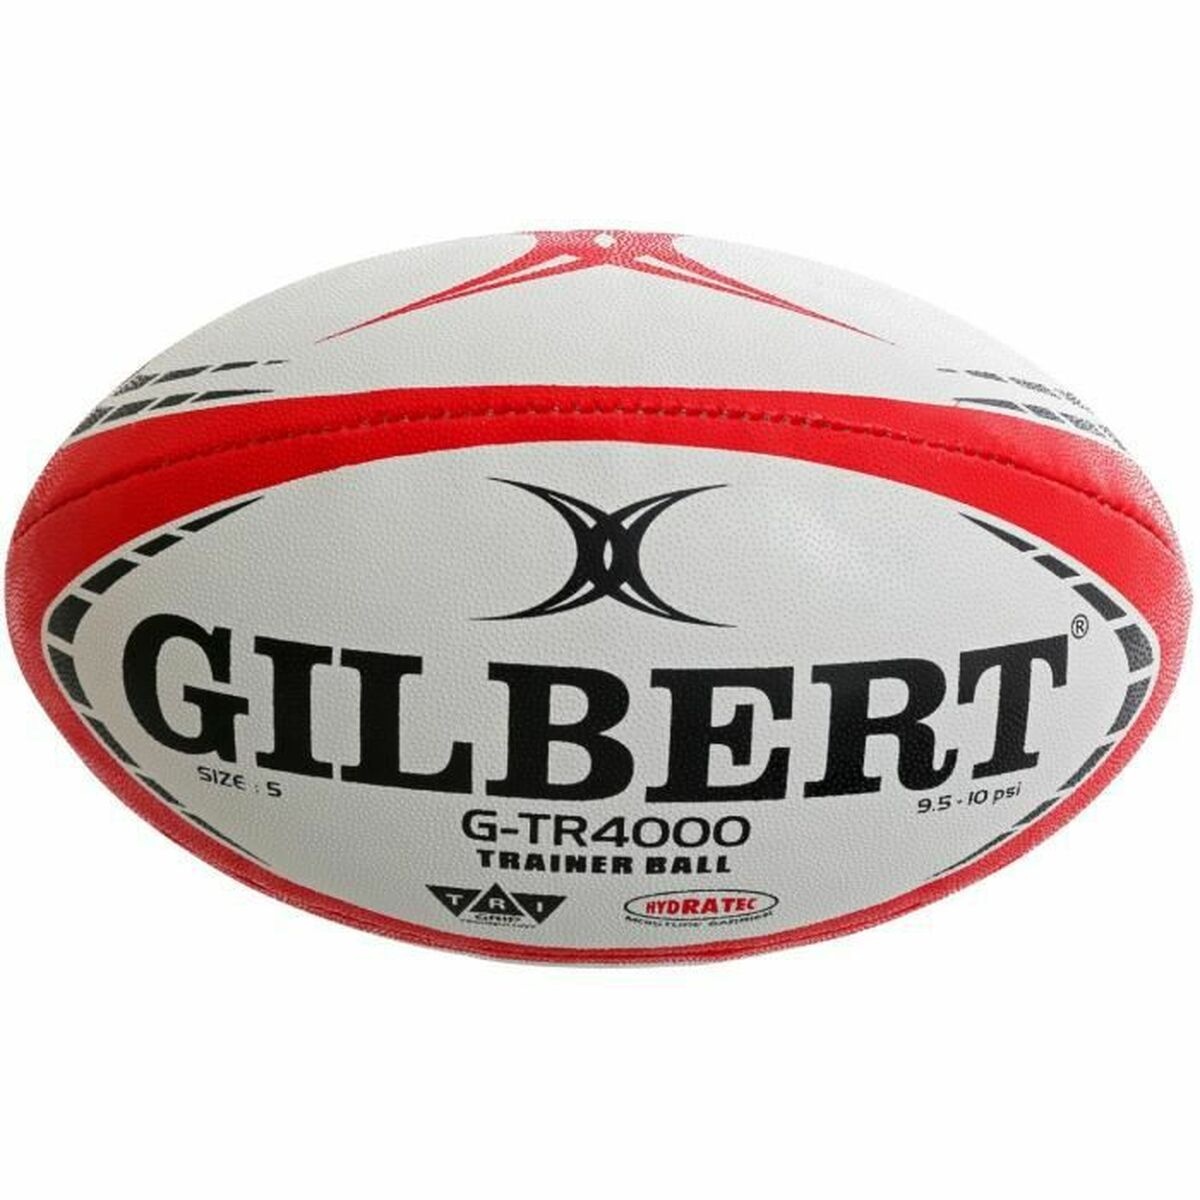
Rugby Ball Gilbert G-TR4000 5 White Red
Brand: Gilbert
Keep fit and discover the sector's latest new releases to perform sports with the best guarantees! Purchase Rugby Ball Gilbert G-TR4000 5 White Red at the best price and enjoy a healthy life! Type: Rugby Ball Colour: White Red Size: 5 Approx. weight: 170 g From 13,78 / L General Product Safety Regulations information: RUGBY 1823 France 294 ROUTE DE SAINT OMER - 62280 SAINT MARTIN BOULOGNE 62280 - Saint Martin Boulogne laurent.gaya@gilbertrugby.fr https://www.gilbertrugby.fr
Category: Sporting Goods > Athletics > Rugby > Rugby Balls